Call Me by Your Name (film)

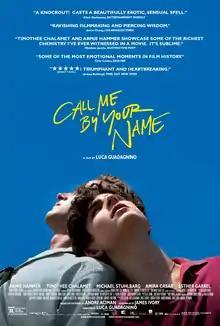
Theatrical release poster

Call Me by Your Name is a 2017 coming-of-age romantic drama film directed by Luca Guadagnino. Its screenplay, by James Ivory, who also co-produced, is based on the 2007 novel by André Aciman. The film is the final installment in Guadagnino's thematic "Desire" trilogy, after "I Am Love" (2009) and "A Bigger Splash" (2015). Set in northern Italy in 1983, "Call Me by Your Name" chronicles the romantic relationship between 17-year-old Elio Perlman (Timothée Chalamet) and Oliver (Armie Hammer), a 24-year-old graduate-student assistant to Elio's father Samuel (Michael Stuhlbarg), an archaeology professor. The film also stars Amira Casar, Esther Garrel, and Victoire Du Bois.